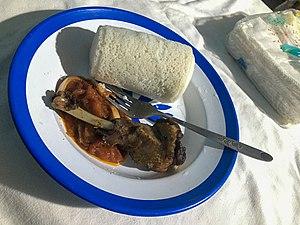
Péhunco - Un plat de Ablo
Les ablos sont de petites galettes blanches et légèrement sucrées généralement consommées au Togo, au Bénin, en Côte d'ivoire et dans bien d'autres pays de l'Afrique de l'Ouest. Ces galettes sont à l'origine à base de farine de maïs et de riz. Des variantes de recette utilisant de la semoule de blé ou de la fécule de maïs existent. En effet à l'étranger, ces substituts en quantités bien proportionnées permettent de retrouver approximativement la texture originale.
La cuisson à la vapeur est un mode de cuisson très ancien dans lequel la vapeur d'eau est utilisée comme gaz caloporteur. Les aliments sont déposés dans un ou plusieurs compartiments placés au-dessus d'une eau bouillante qui peut être aromatisée ou d'un bouillon.